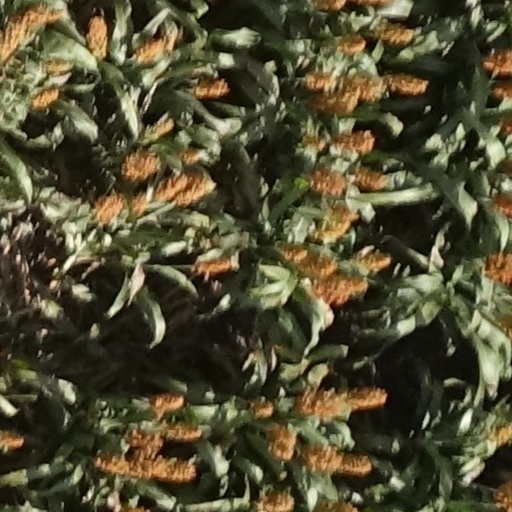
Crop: sorghum